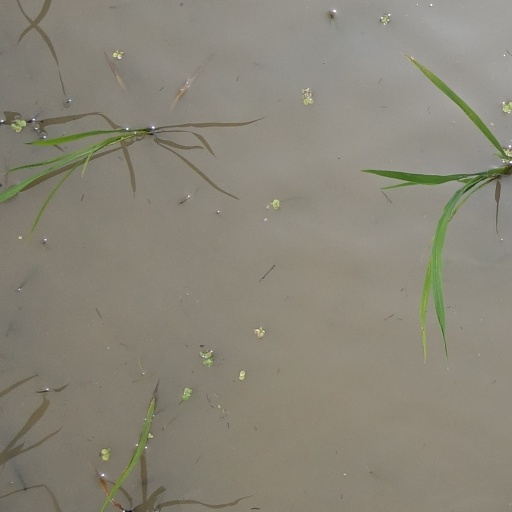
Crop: rice